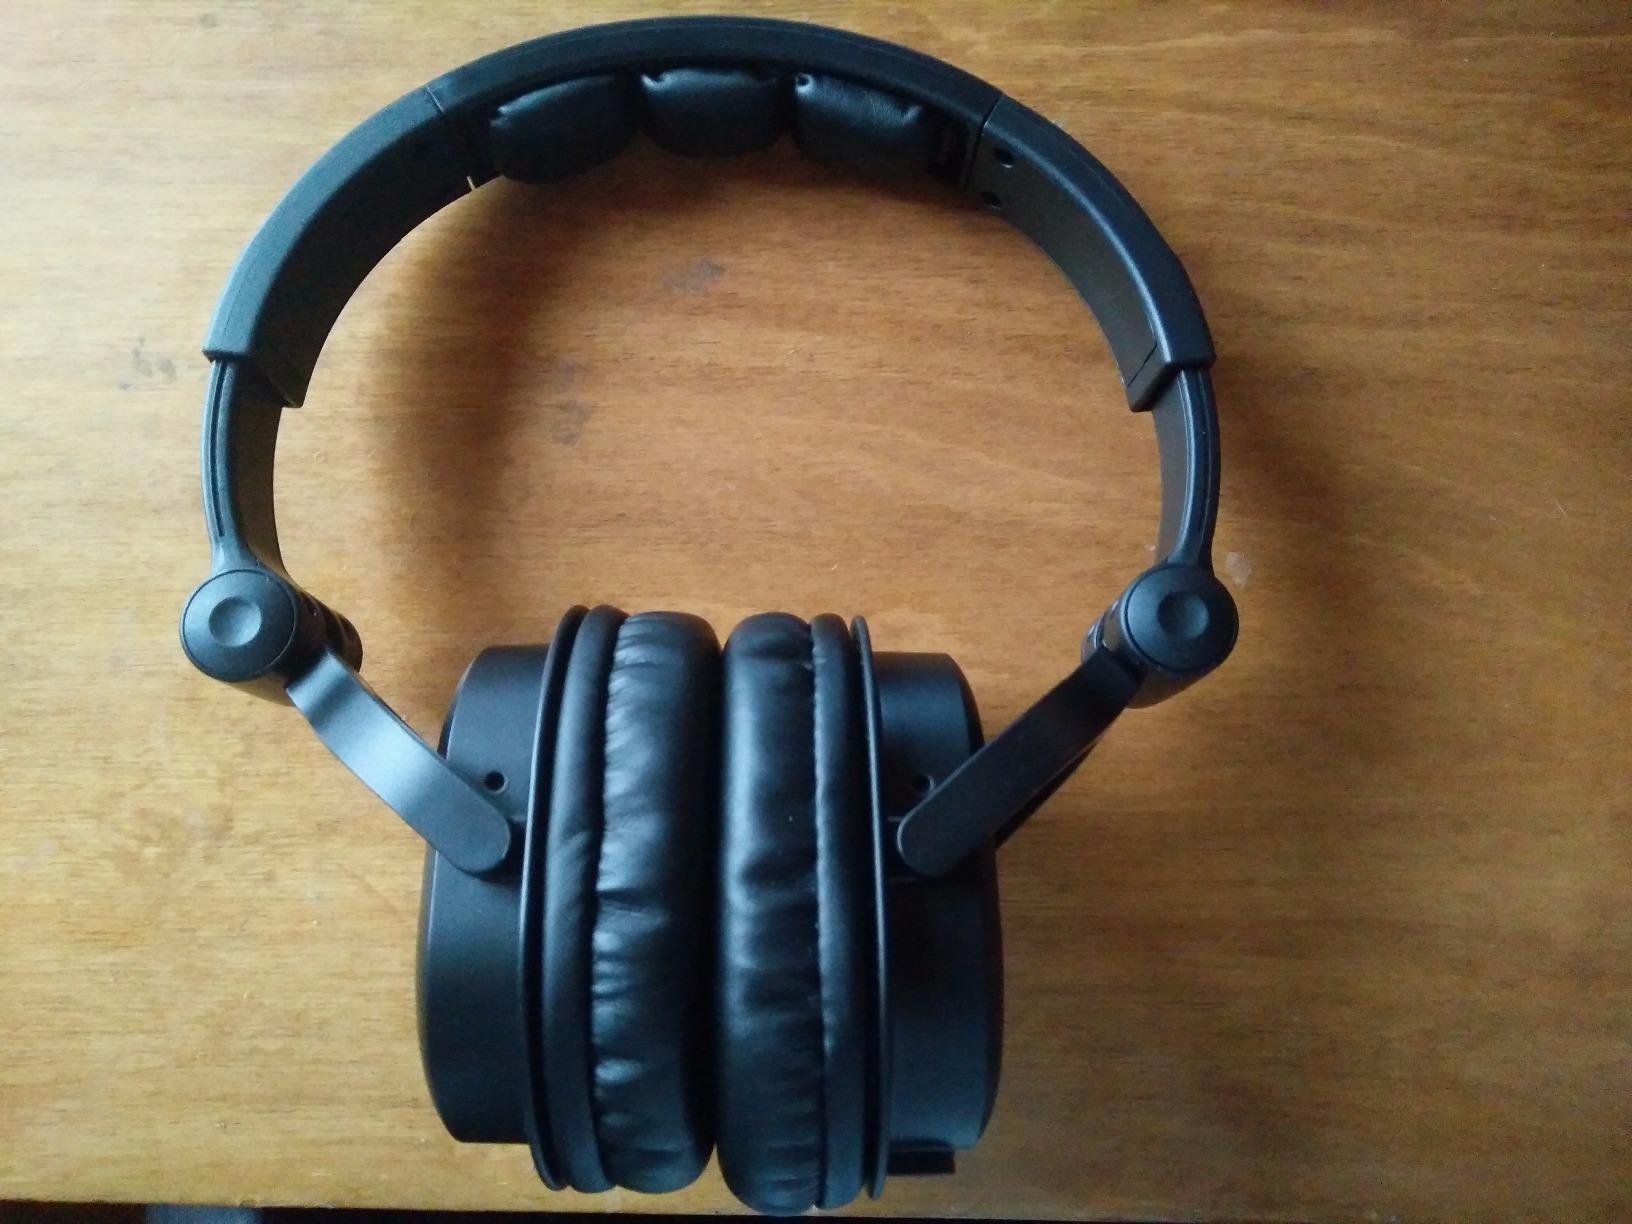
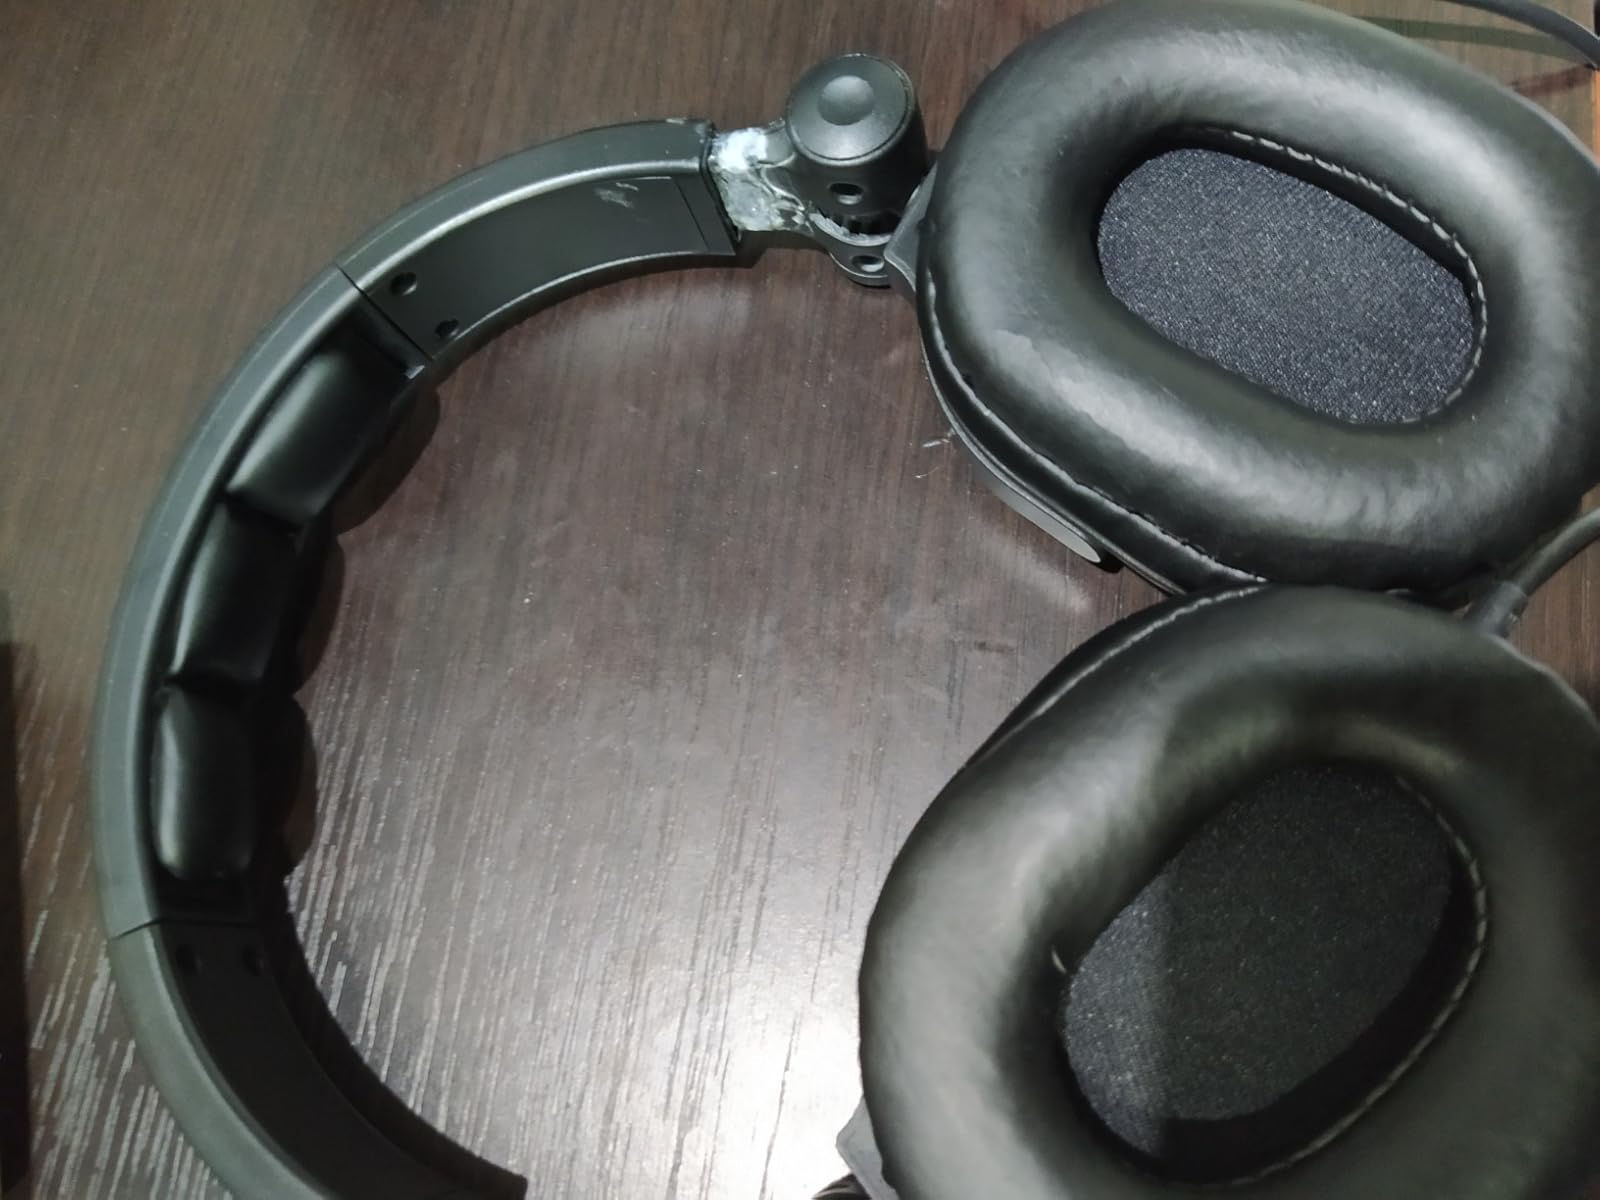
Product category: headphones
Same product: yes